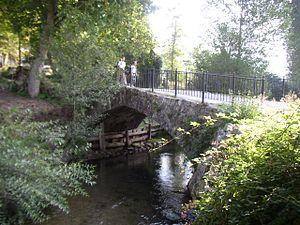
Vega de Valcarce est une localité et une commune espagnole de la comarque de El Bierzo, dans la province de León, communauté autonome de Castille-et-León, au nord-ouest de l'Espagne. La localité est le chef-lieu du municipio du même nom.
Las Herrerías de Valcarce, ou simplement Las Herrerías, est une des 23 pedanías de la commune espagnole de Vega de Valcarce, dans la comarque de El Bierzo, province de León, communauté autonome de Castille-et-León, au nord-ouest de l'Espagne. Le nom « Herrería » signifie « Forge » et fait référence à une ancienne industrie du fer dans cette région minière.